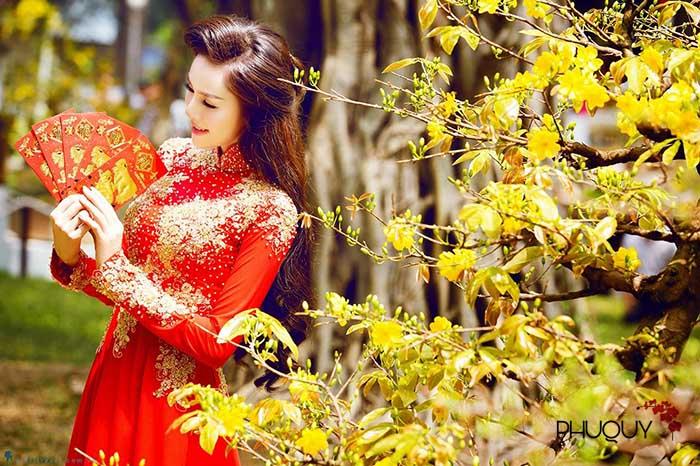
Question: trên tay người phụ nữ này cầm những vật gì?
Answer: những phong bao lì xì